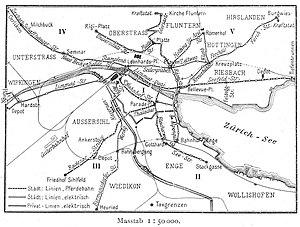
Le tramway de Zurich est le plus important réseau suisse de tramway, avec 17 lignes, 68,4 km d'infrastructures et 112 km de lignes commerciales.